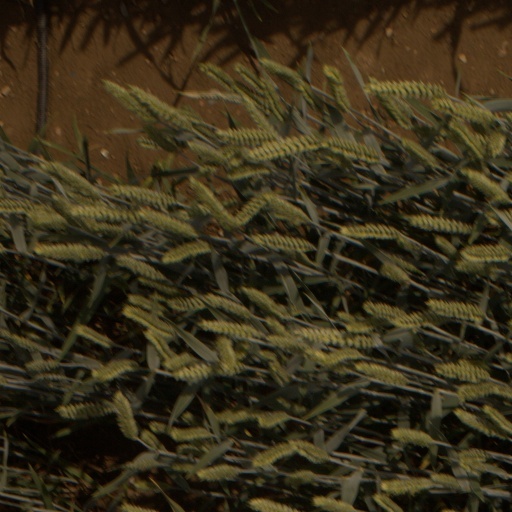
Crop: wheat